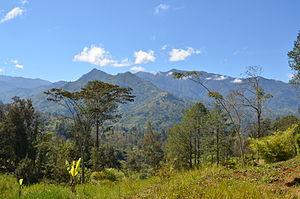
La Papouasie-Nouvelle-Guinée, en forme longue l'État indépendant de Papouasie-Nouvelle-Guinée, est un pays d'Océanie occupant la moitié orientale de l'île de Nouvelle-Guinée sur une superficie de 462 840 km². Elle est située en Océanie proche, dans le sud-ouest de l'océan Pacifique, au nord de l'Australie, et à l'ouest des îles Salomon.